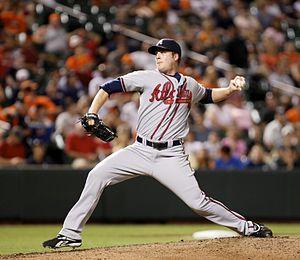
La Saison 2009 des Braves d'Atlanta est la 138ᵉ saison professionnelle pour cette franchise et la 44ᵉ depuis son déménagement à Atlanta.
Eric George O'Flaherty est un lanceur de relève gaucher de la Ligue majeure de baseball sous contrat avec les Braves d'Atlanta.